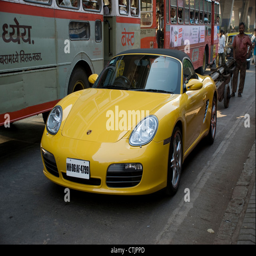
man driving luxury car through the busy roads